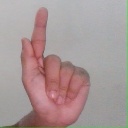
अक्षर: ळ